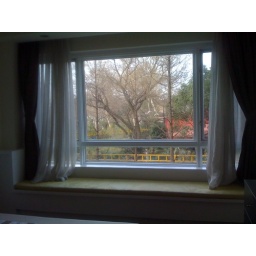
A large window with a minature yellow sofa in front. It has a splendid view of a nearby zoo.